Parti Sarawak Bersatu

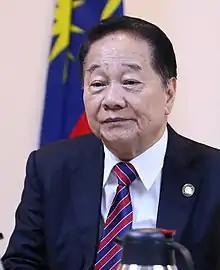
Wong Soon Koh, founder of PSB

The party was initially founded as United People's Party and officially launched on 17 August 2014 as a new symbol of change and unity for the Chinese community of Sarawak with its headquarters based at Kuching. The UPP was actually a splinter party of Sarawak United People's Party (SUPP) set-up by the Second Finance Minister for Sarawak, Wong Soon Koh along with his supporters following a leadership tussle of the party then and it started as a pro-Barisan Nasional (BN) political pact. However the hopes that the UPP would join BN were objected by the coalition leadership. UPP rejected Parti Pesaka Bumiputera Bersatu (PBB)'s suggestion that UPP should dissolve to pave the way for its members to join other Sarawak BN component parties arguing that they have over 26 full-fledged branches with 30,000 members and that UPP was able to raise RM38 million (US$9.3 million) for an education fund in less than a fortnight. UPP's ability to raise significant funds is widely attributed to the support they enjoy from Sarawak's powerful timber tycoons.